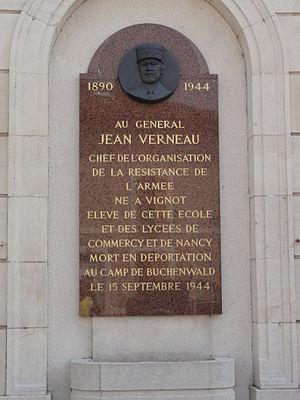
Vignot (Meuse) memorial Jean Verneau déporté Buchenwald 1944
Jean-Édouard Verneau, né à Vignot, dans la Meuse en 1890 et mort à Buchenwald le 15 septembre 1944, est un officier français du génie devenu résistant, mort pour la France.
Vignot est une commune française située dans le département de la Meuse, en région Grand Est. Elle est à l'entrée du Parc Naturel Régional de Lorraine.